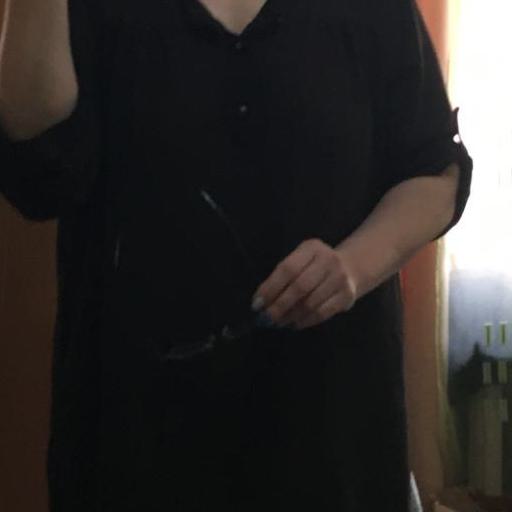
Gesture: no_gesture